Extraterrestrials in fiction

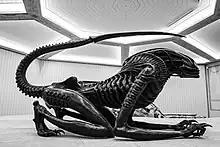
Xenomorph from the "Alien" franchise

A work that pioneered alien invasion in modern times was "The Eternaut", by Argentine writer Héctor Germán Oesterheld. Influenced by the nuclear developments at that time, his work centers around an alien invasion in Buenos Aires, in a time when most science fiction works were set in the Global North, especially in the United States, "The Eternaut" served as a critique of imperialism, colonialism and the military dictatorship in which Argentina was under at that moment. It depicts four kinds of aliens: the Cascarudos, similar to large insects, the Hand, human-like, the Gurbos, a kind of beast, and Them, who act in the shadows, representing the powers that be.